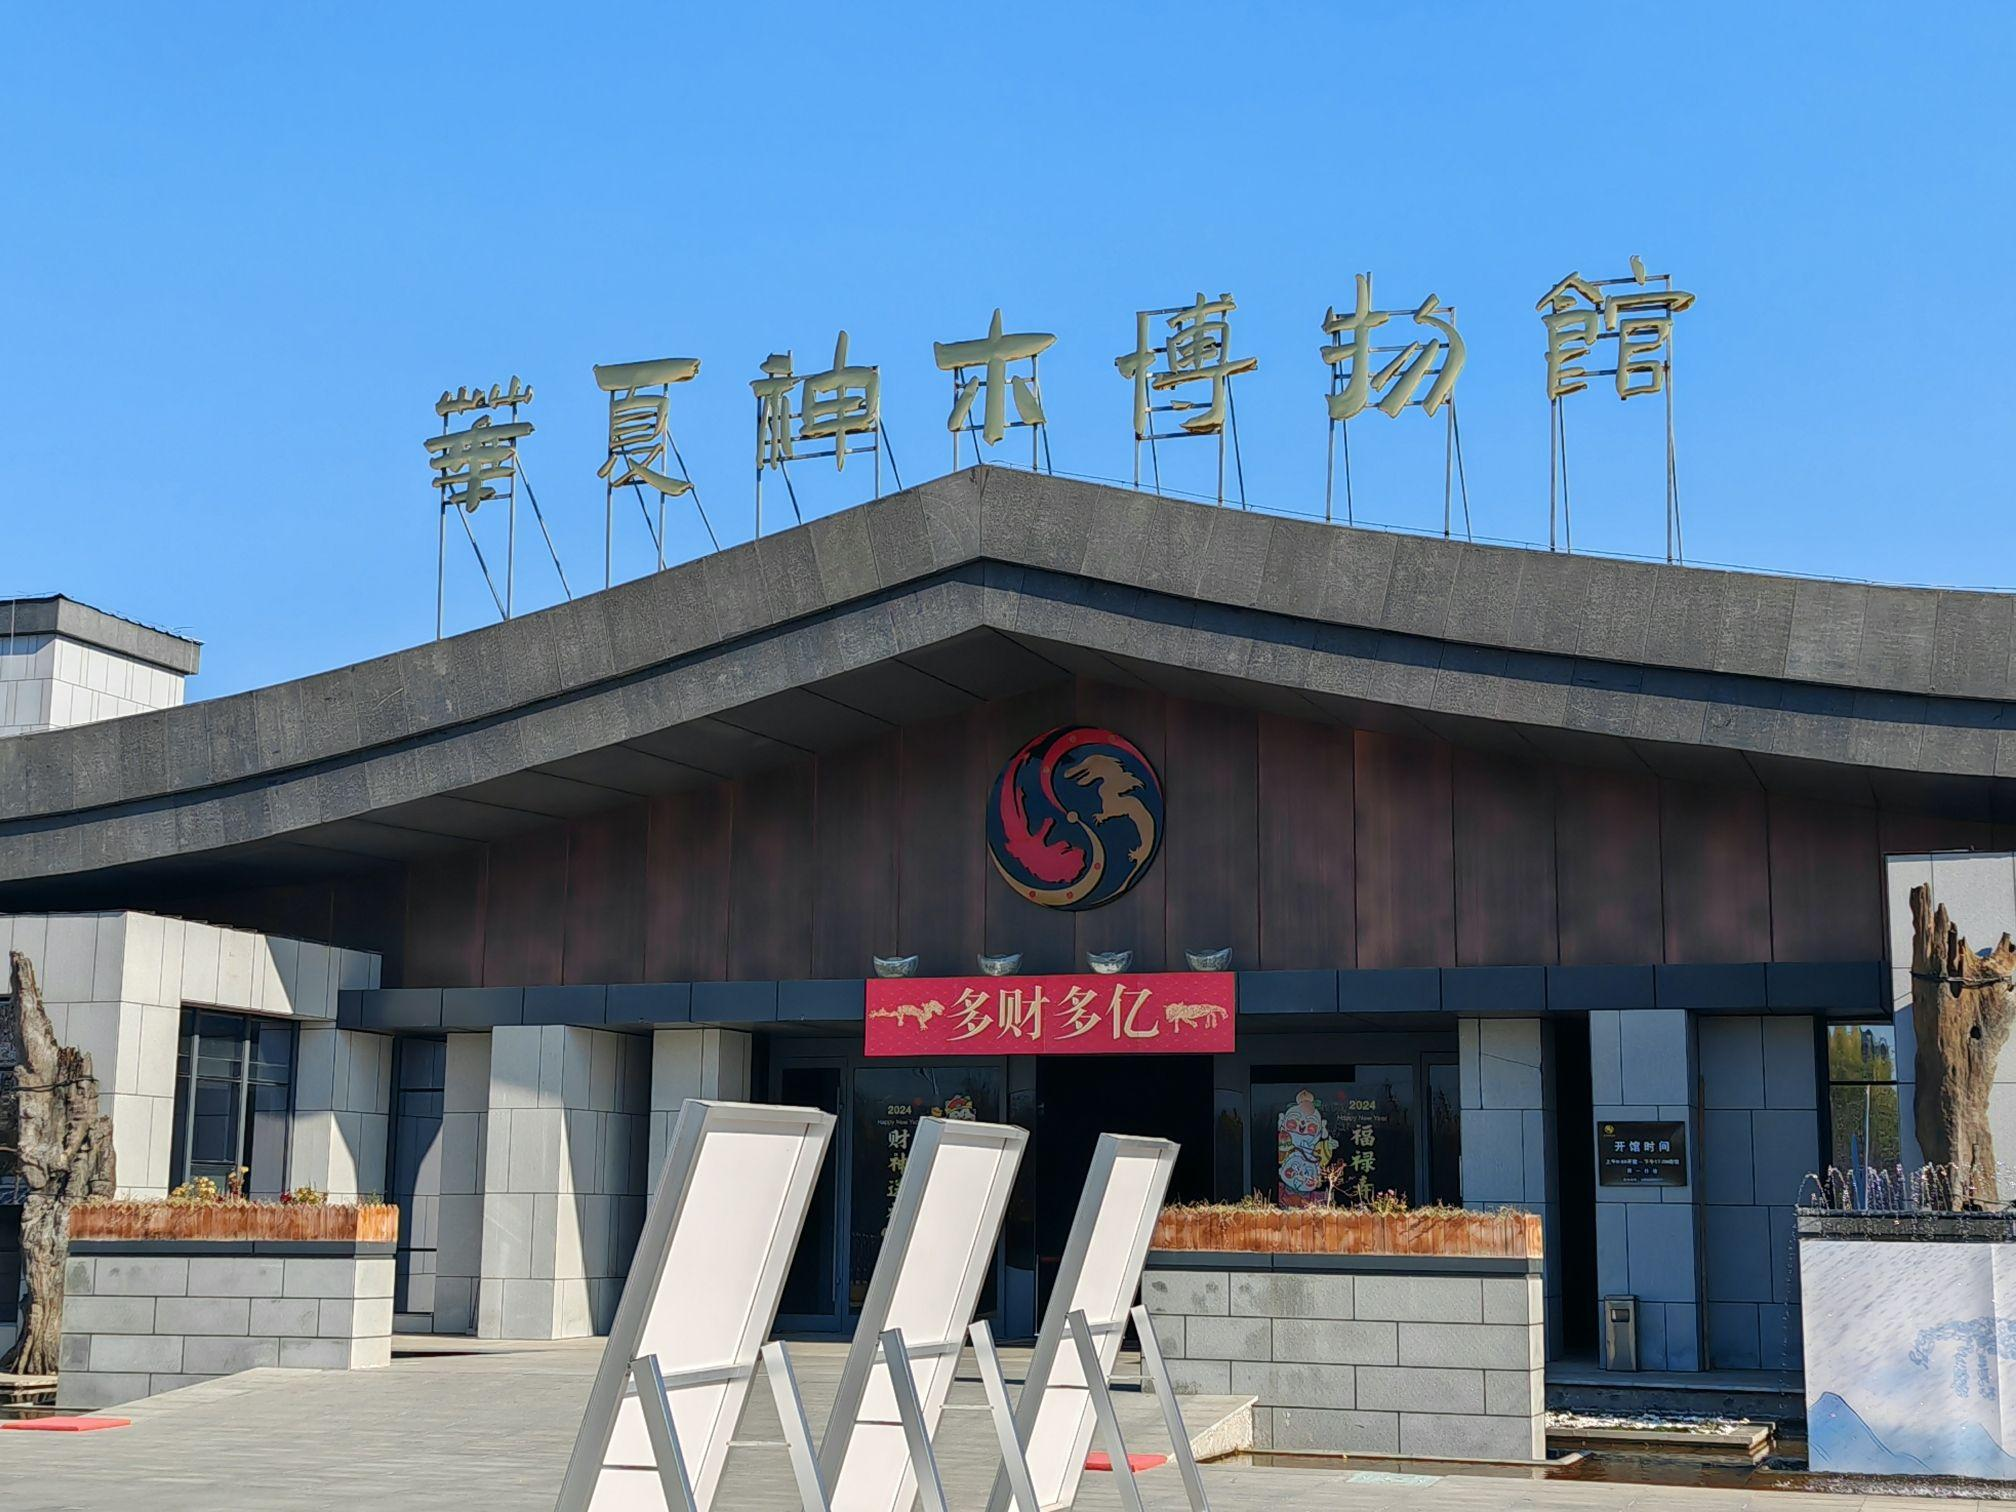
地标名称：华夏神木博物馆
所在城市：濮阳市·华龙区